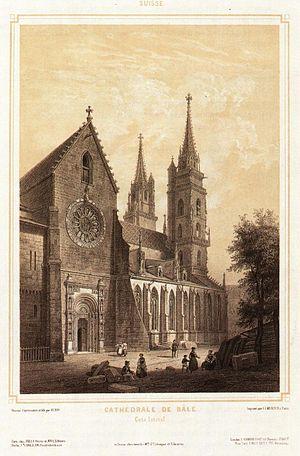
La cathédrale protestante Notre-Dame de Bâle est un bâtiment médiéval reconnu comme l'emblème de la ville suisse. Elle est construite principalement en bloc de grès rose. Les blocs en grès clair correspondent à des phases antérieures de la construction.